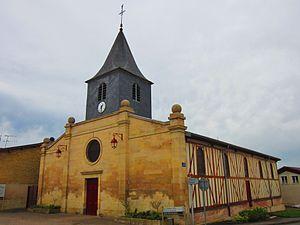
Eglise Givry Argonne
Givry-en-Argonne est une commune française, située dans le département de la Marne en région Grand Est.